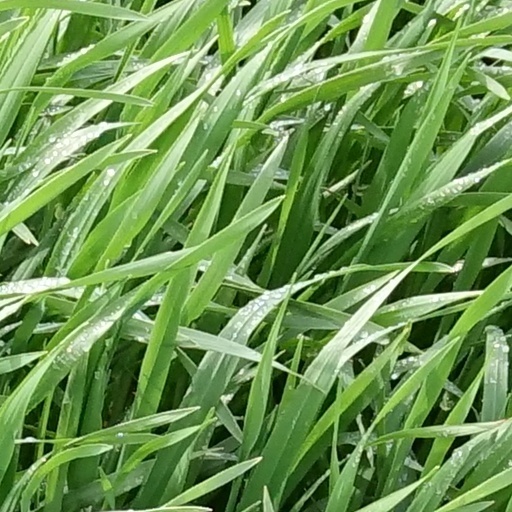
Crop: wheat